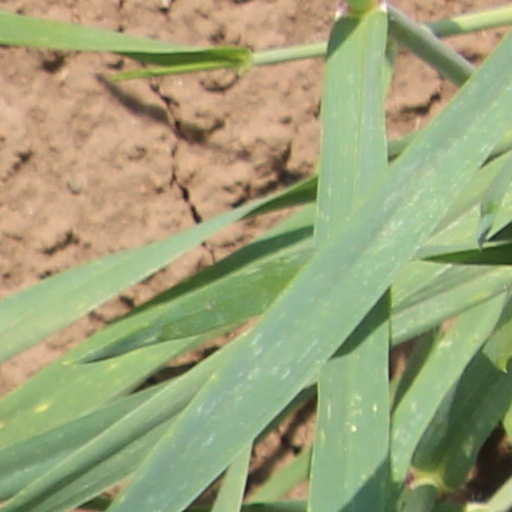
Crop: wheat